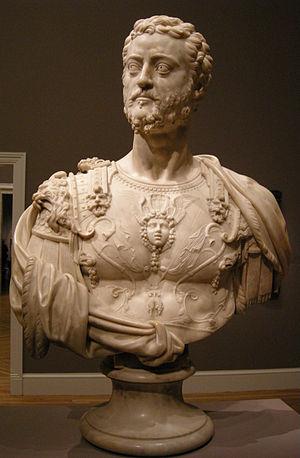
Benvenuto Cellini, né, selon les sources, le 1ᵉʳ, le 2 ou le 3 novembre 1500 à Florence, mort dans la même ville le 13 février 1571, est un orfèvre, sculpteur, fondeur, médailleur, dessinateur et écrivain de la Renaissance italienne, qui appliqua les techniques et la précision de l'orfèvrerie à son travail de sculpteur.